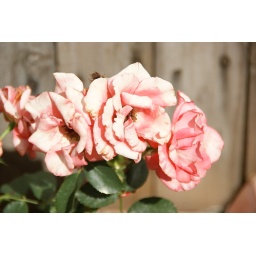
rose bed in back